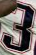
Number: 3